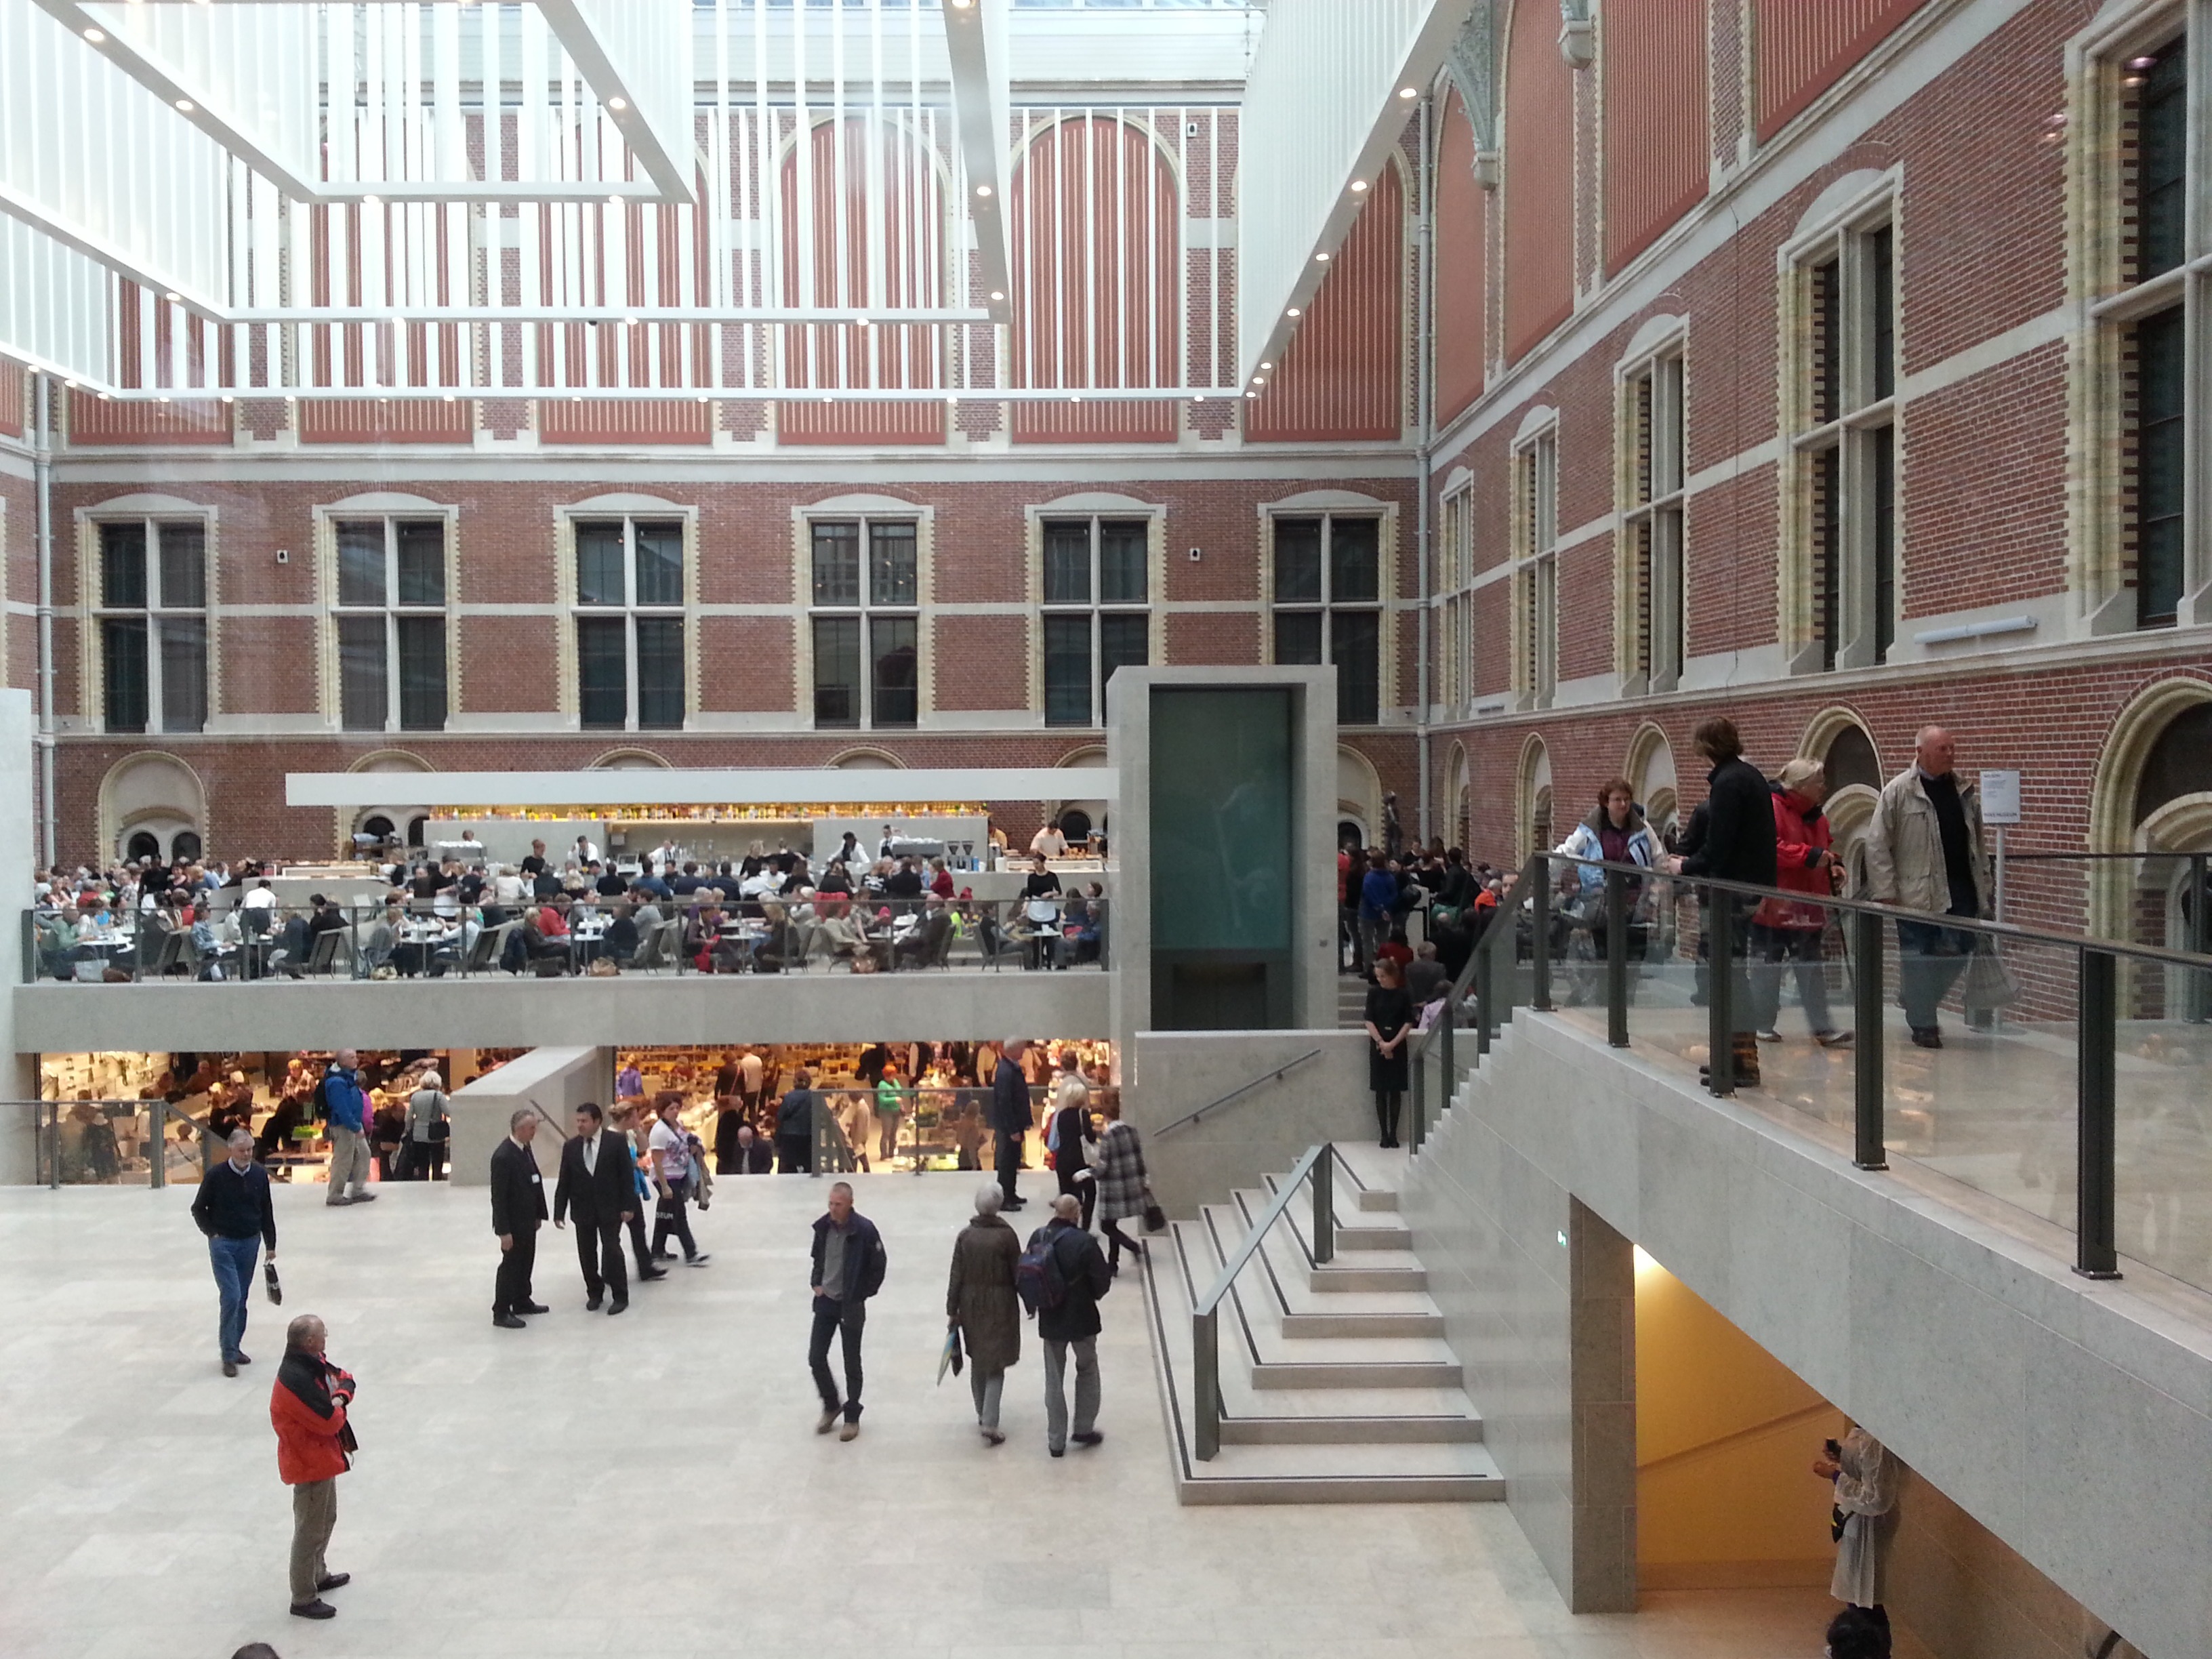
pedestrian, building, museum, hall, plaza, human, modern, present, places of interest, art, holland, amsterdam, netherlands, town square, rijksmuseum, museum of fine arts, ice rink